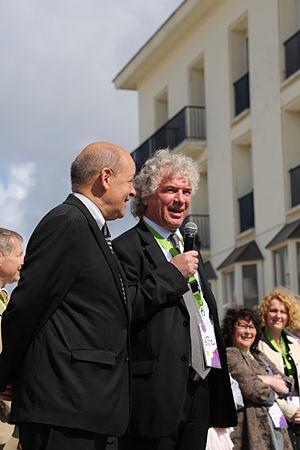
Le tramway de Brest, actuellement composé d'une seule ligne exploitée par RD Brest, fait partie du réseau Bibus. Il a été mis en service en 2012, marquant le retour de ce mode de transport dans la cité du Ponant après 68 ans d'absence.